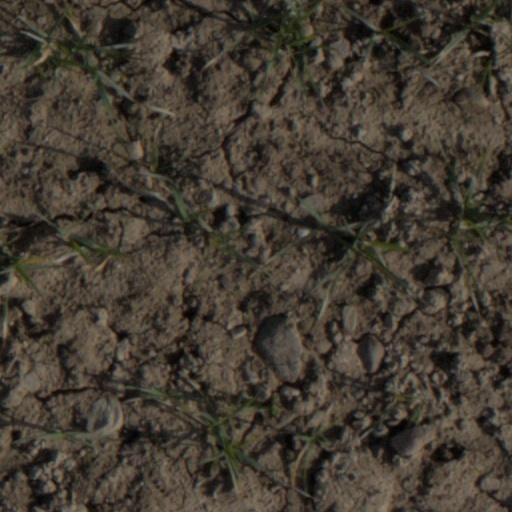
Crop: wheat